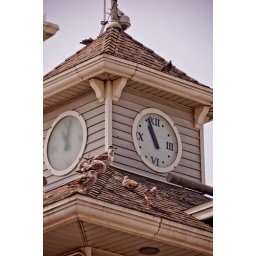
Clock tower on the beach in Newport, CA.